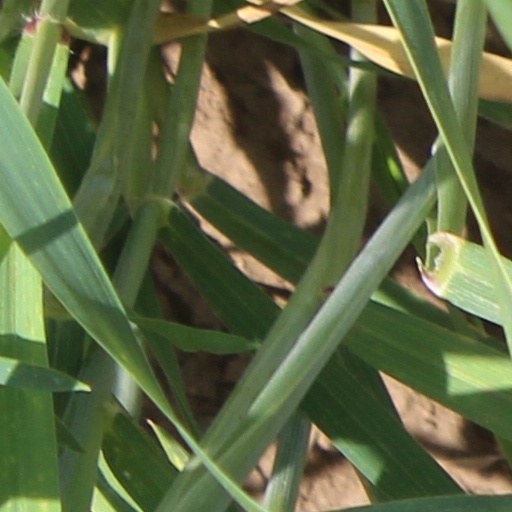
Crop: wheat